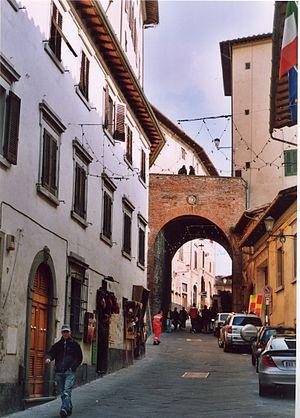
San Miniato est une ville italienne de la province de Pise dans la région de Toscane. Elle se situe entre les fleuves Arno et Elsa.